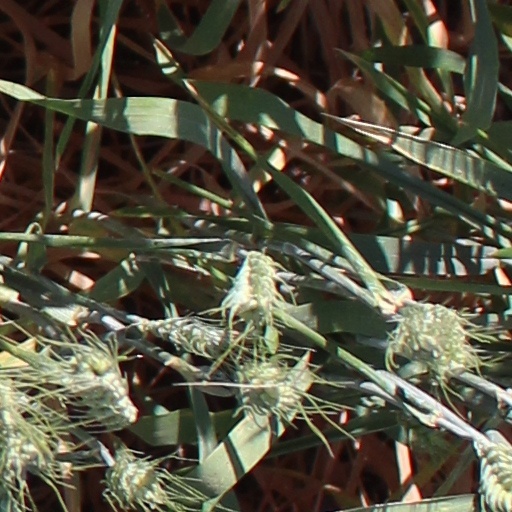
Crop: wheat